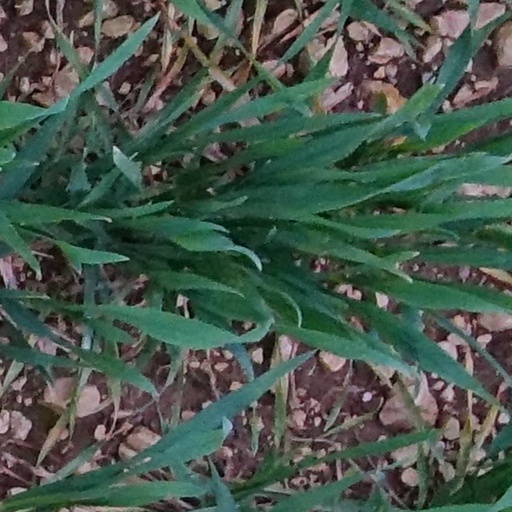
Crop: wheat